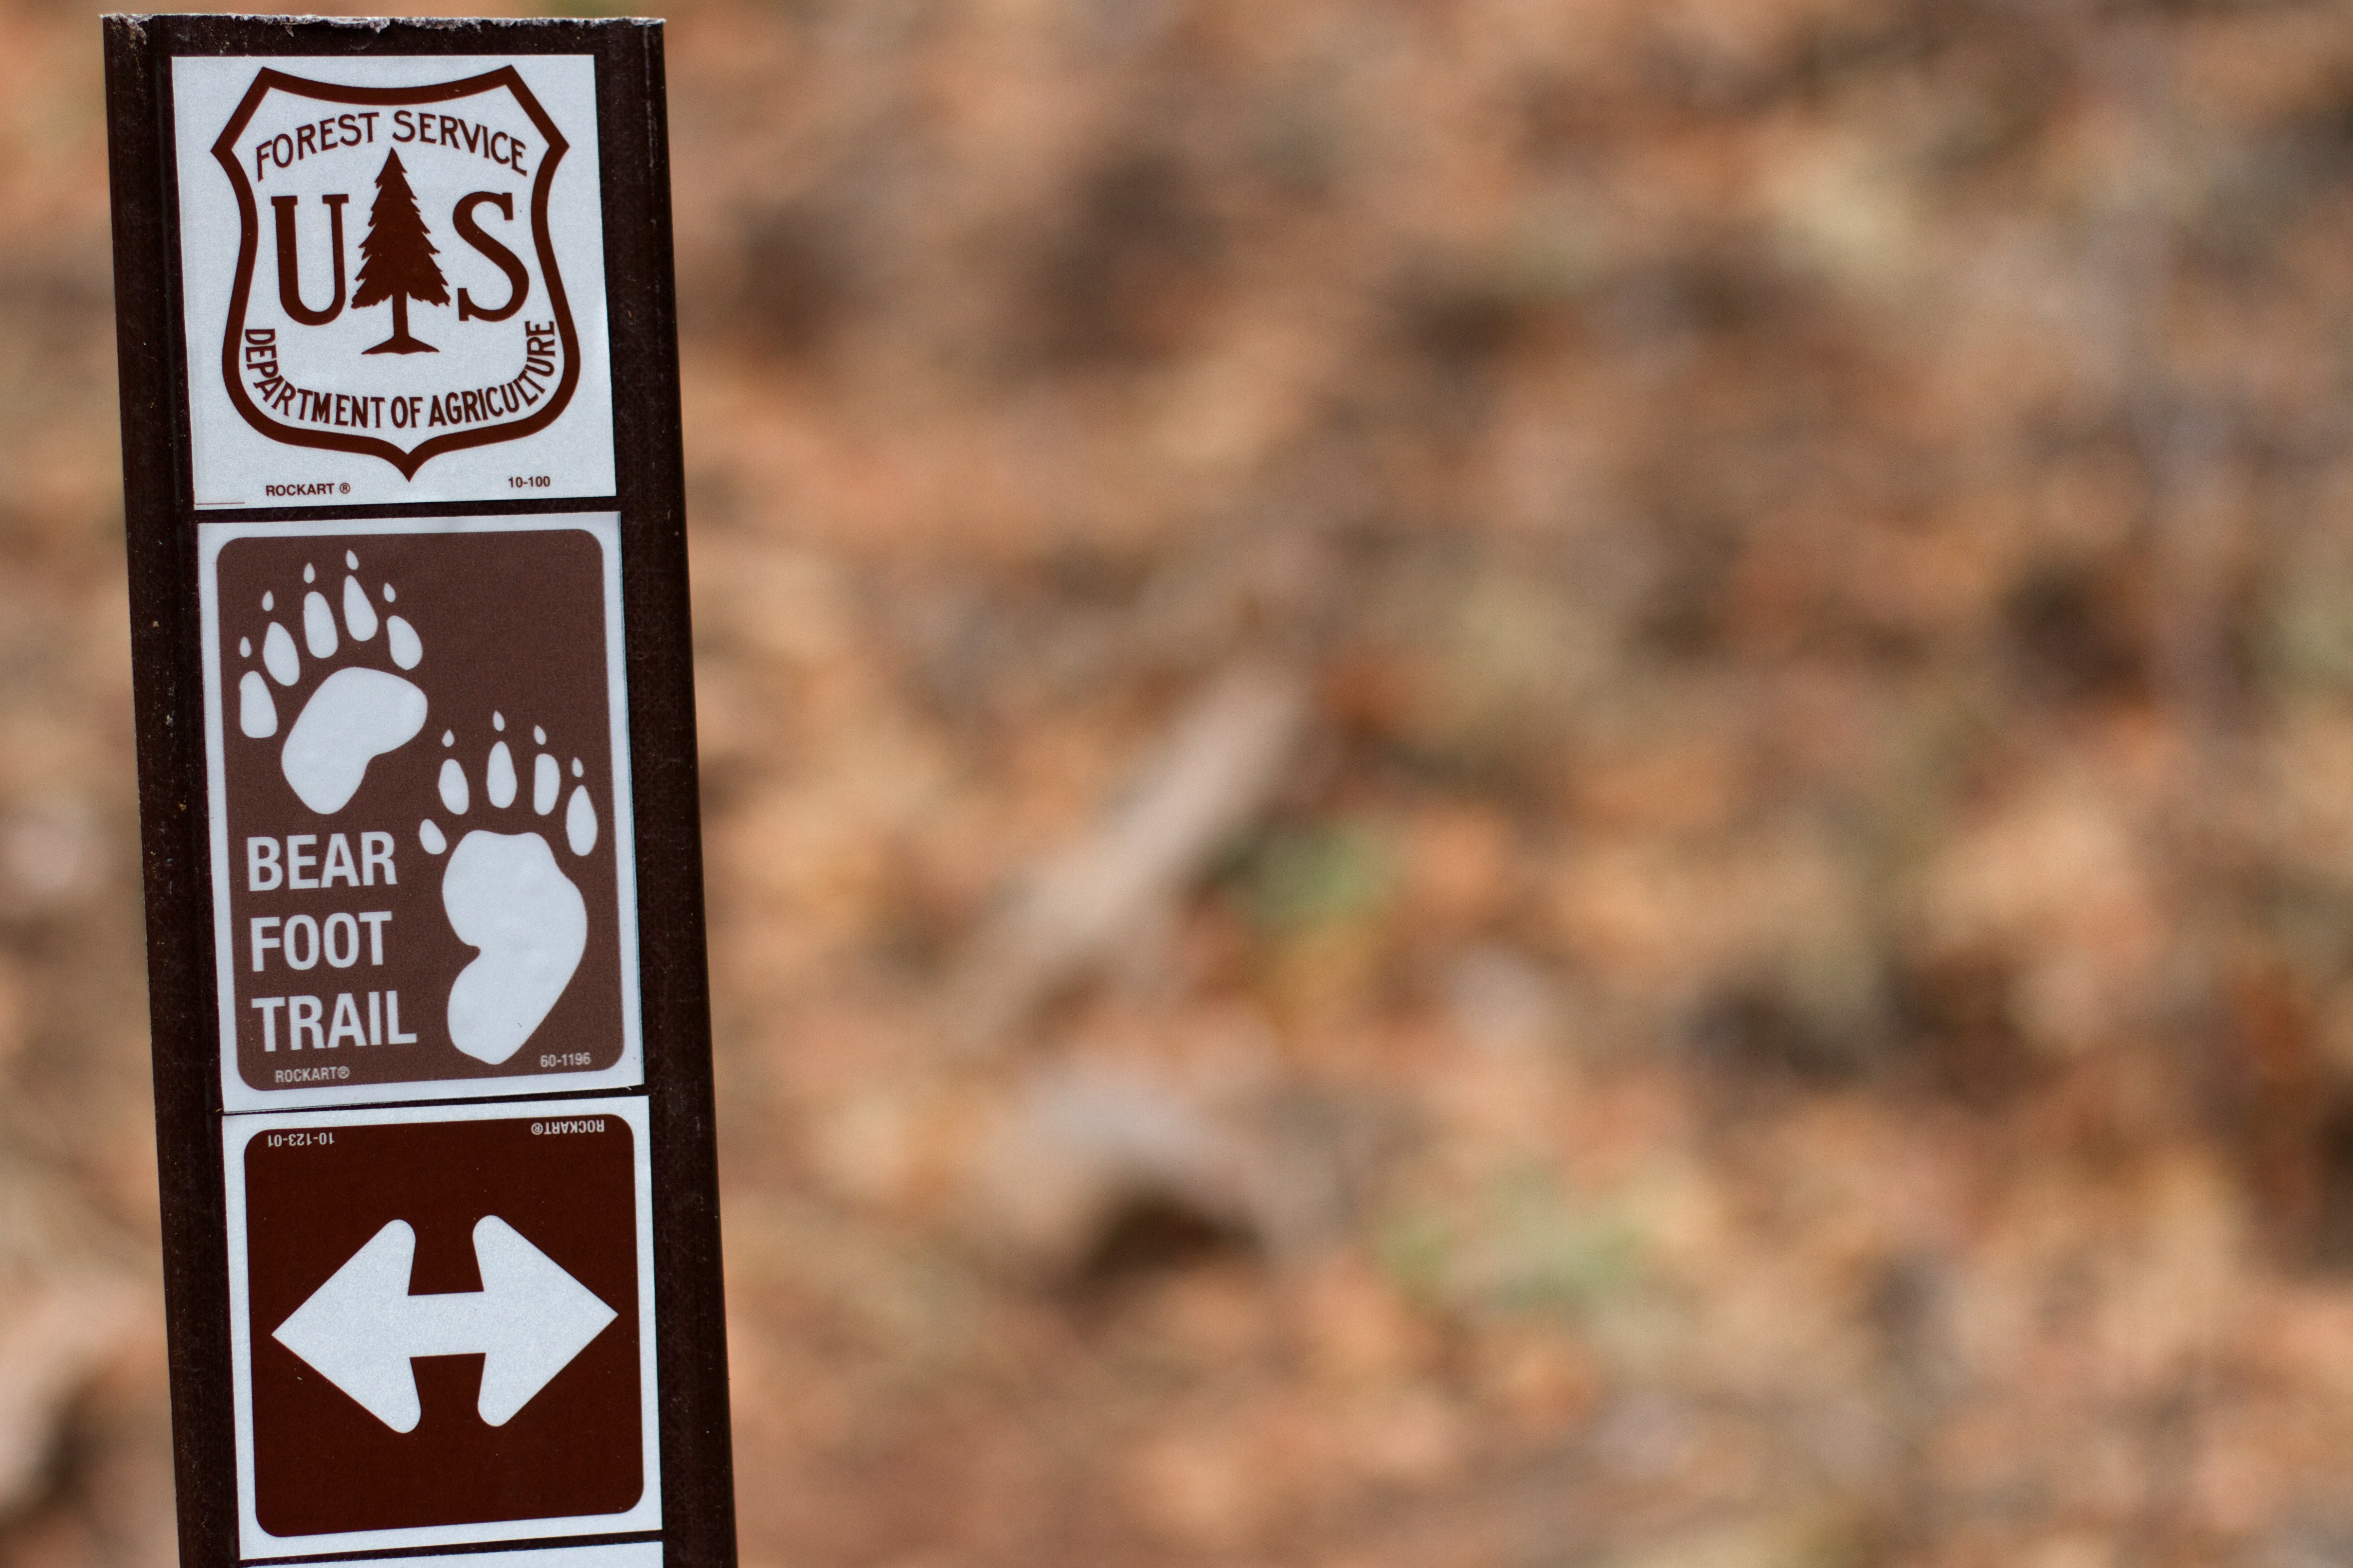
food, soil